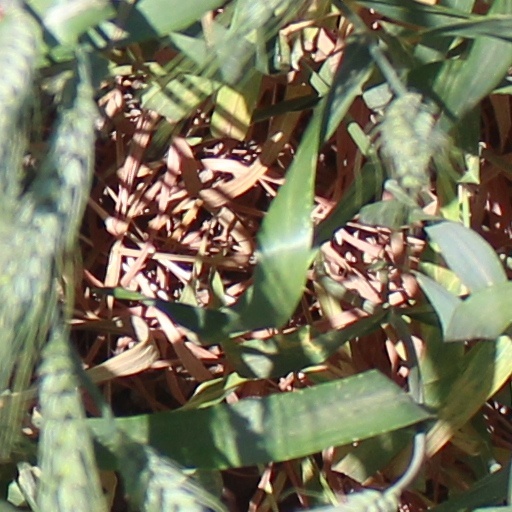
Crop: wheat